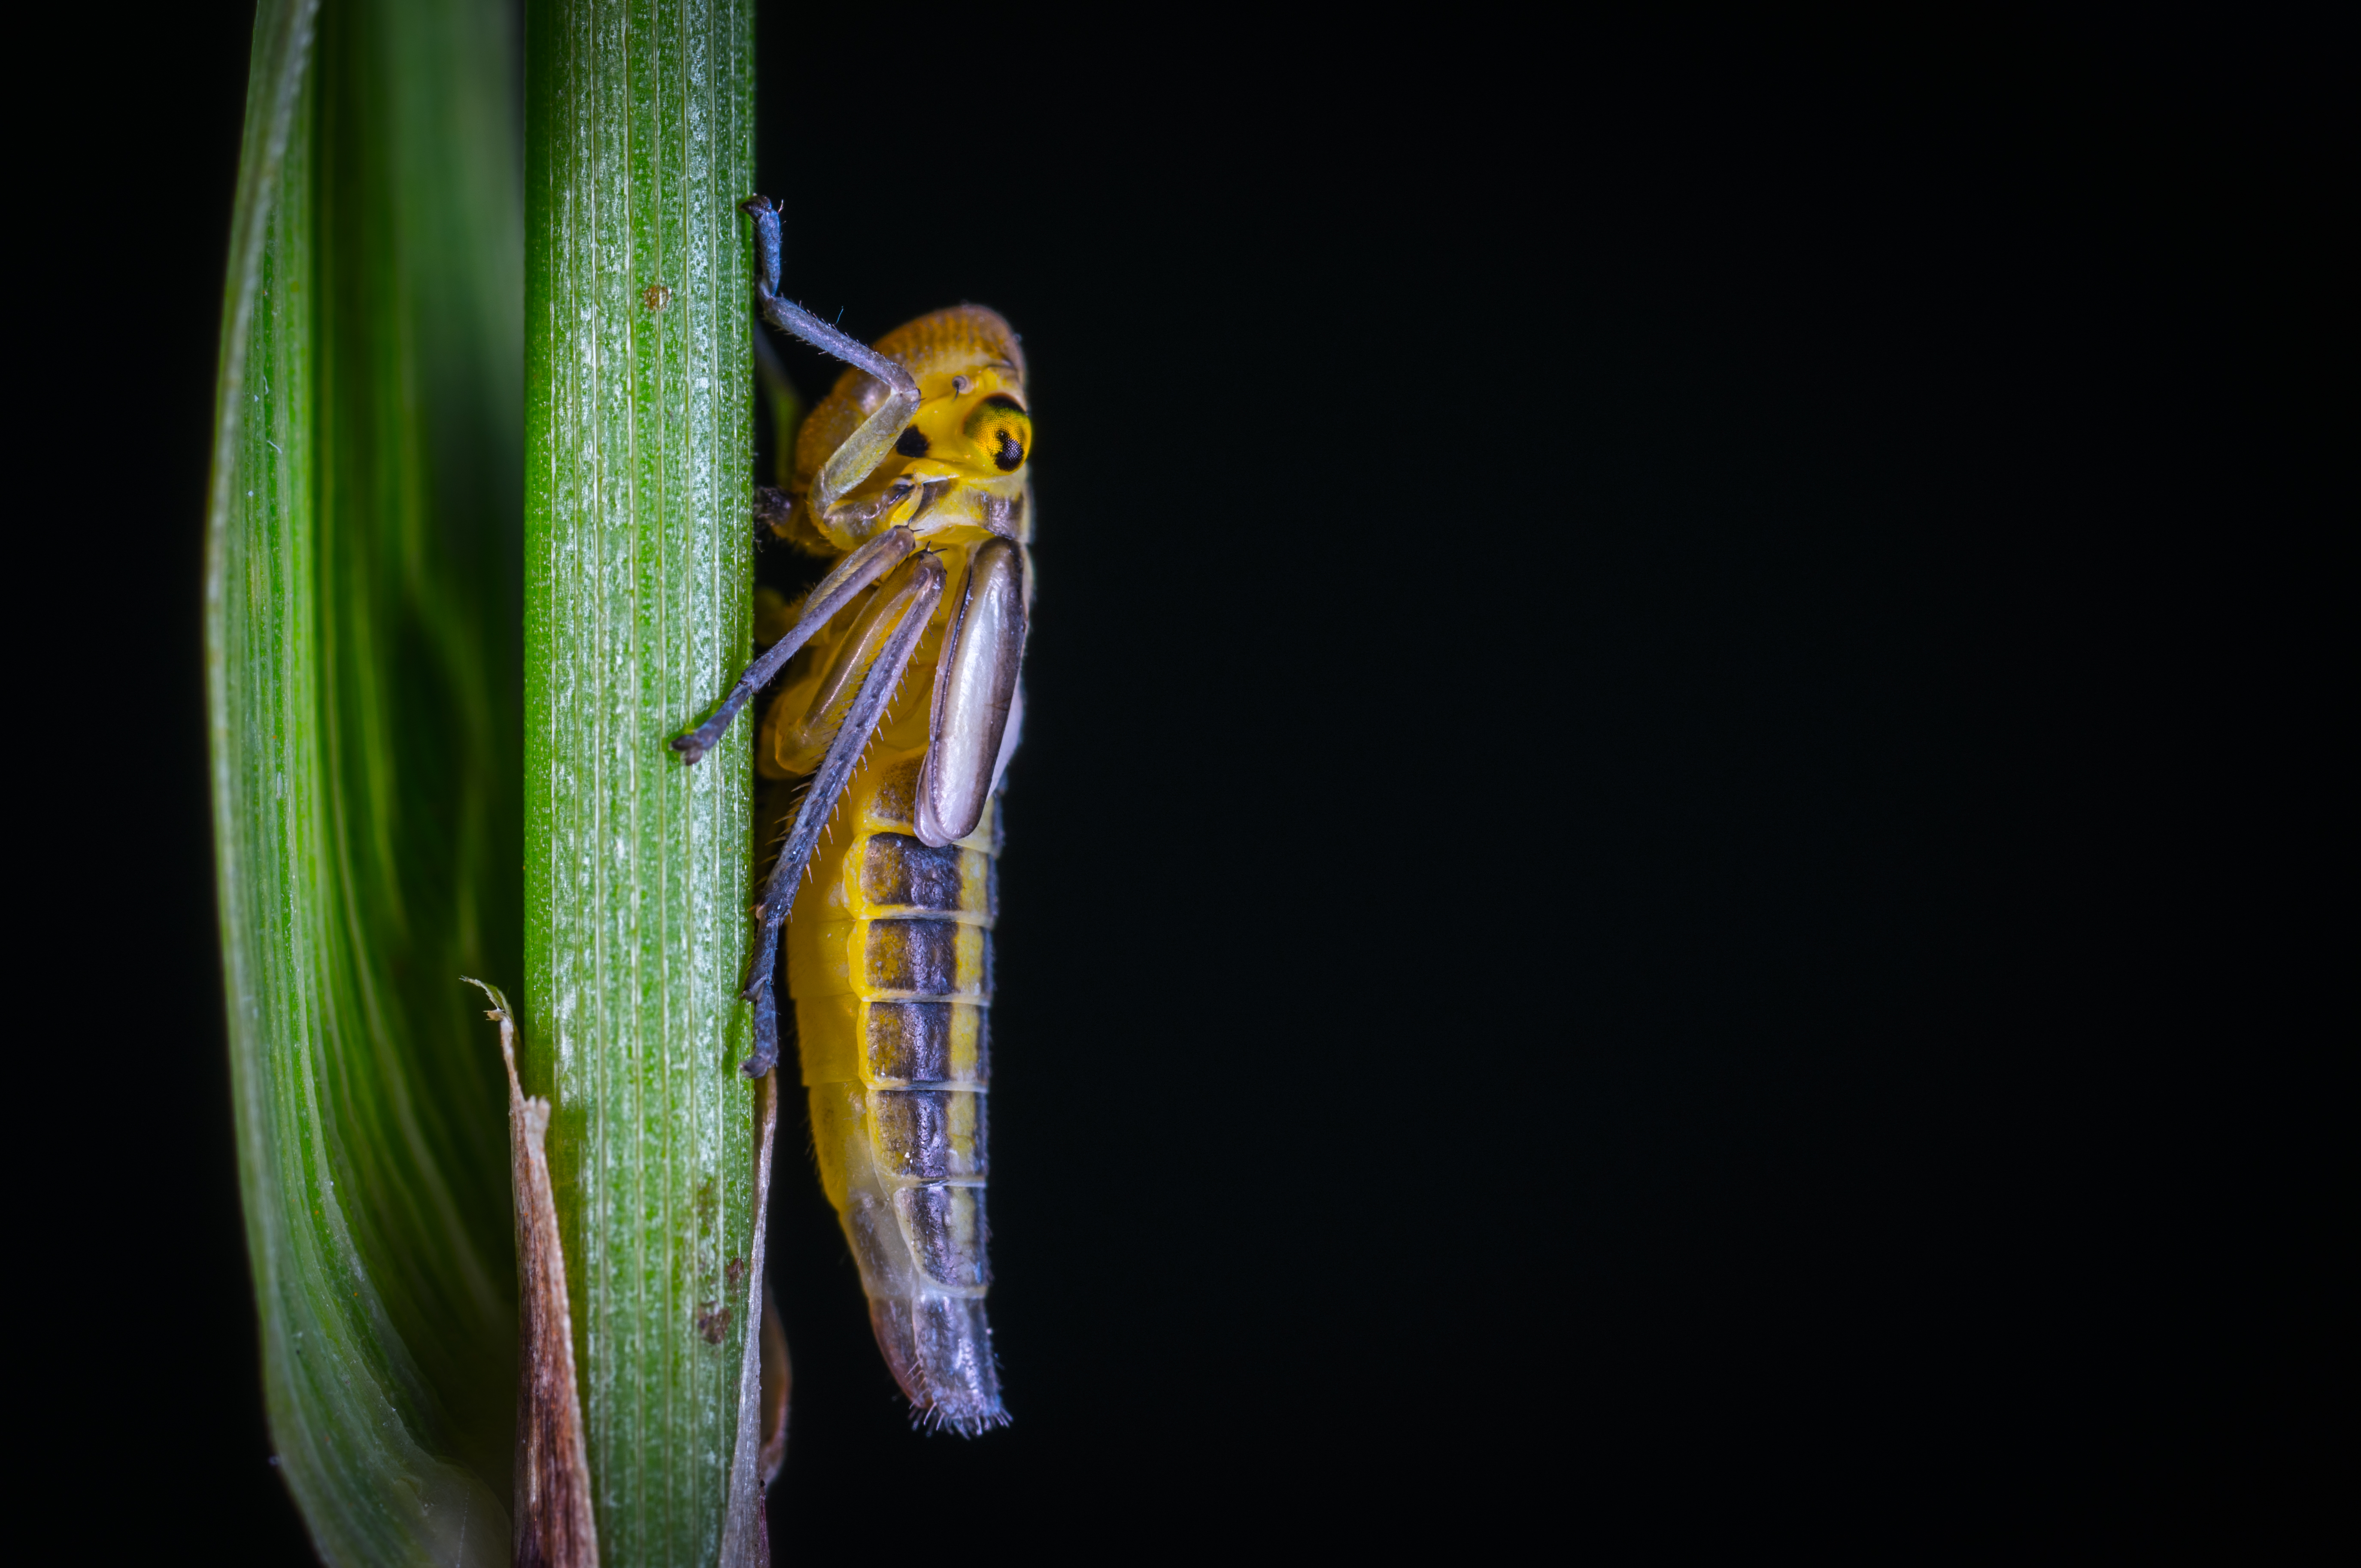
macro, insect, leafhopper, macro photography, invertebrate, organism, close up, membrane winged insect, pest, wildlife, net winged insects, true bugs